List of awards and nominations received by Psych

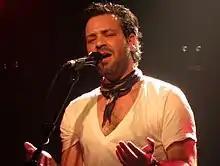
A man in a white shirt singing into a microphone

The ASCAP Awards are presented annually by the American Society of Composers, Authors and Publishers and honor achievements in film and video game music and television theme music and scores. "Psych" was twice honored for its music, both times recognizing composers Adam Cohen and John Robert Wood.